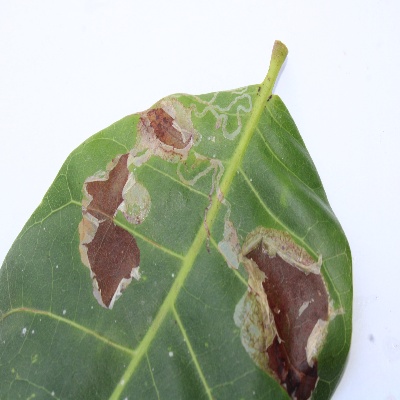
Crop: Cashew
Condition: leaf miner